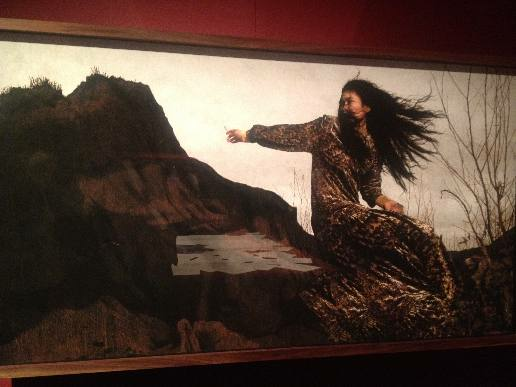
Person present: Yes